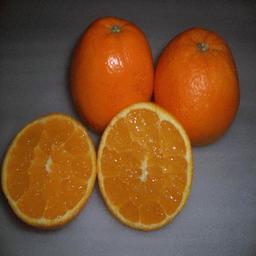
Label: Orange